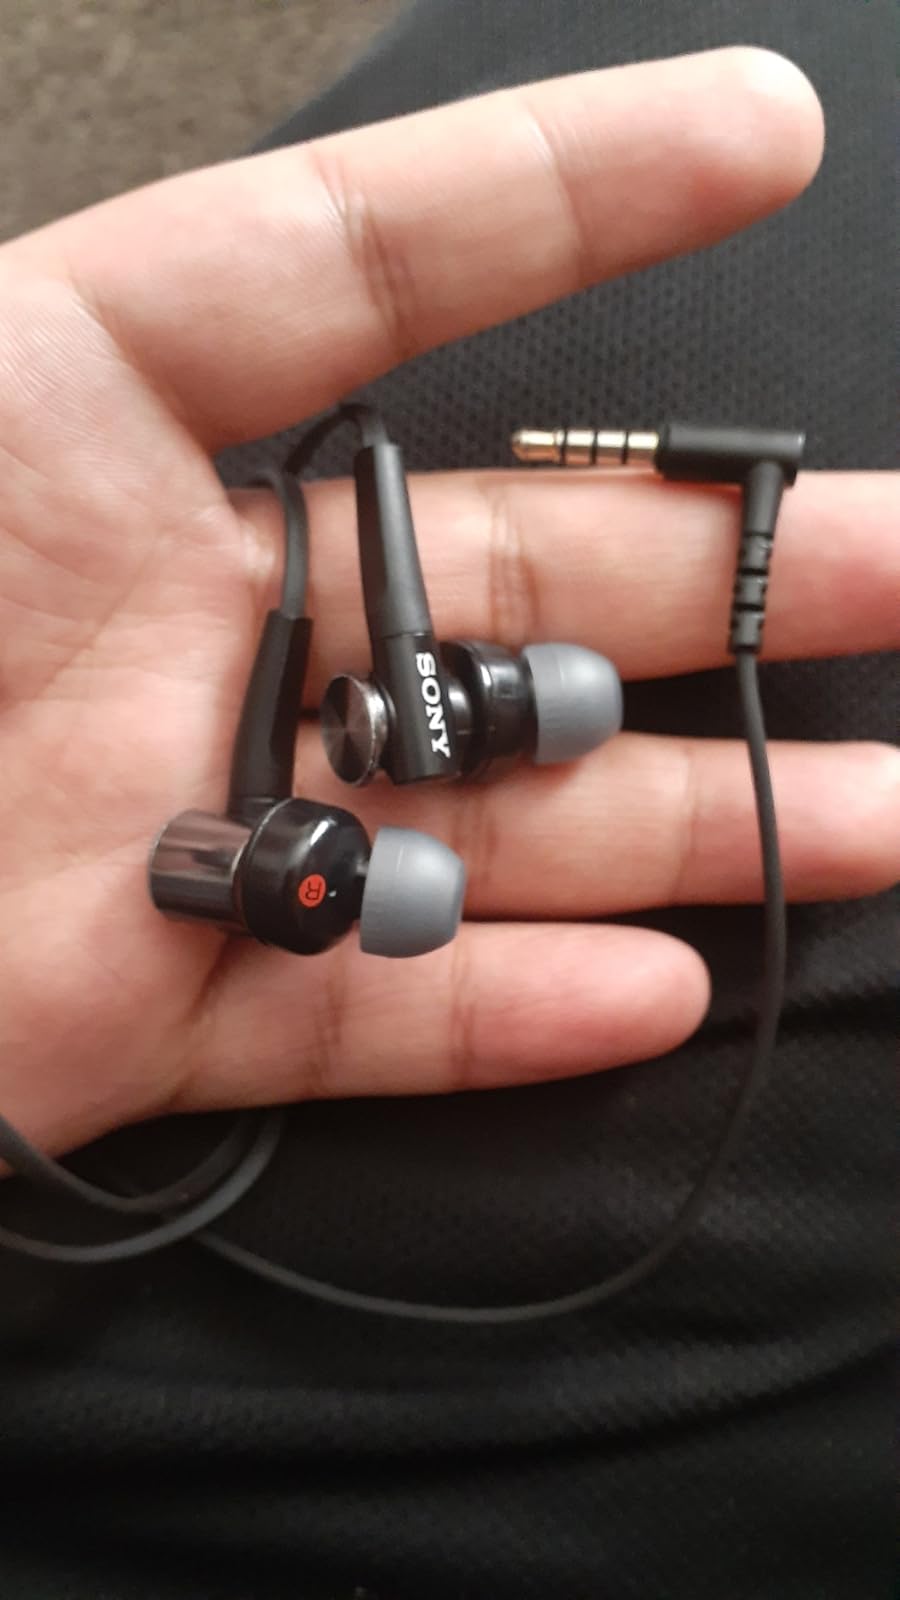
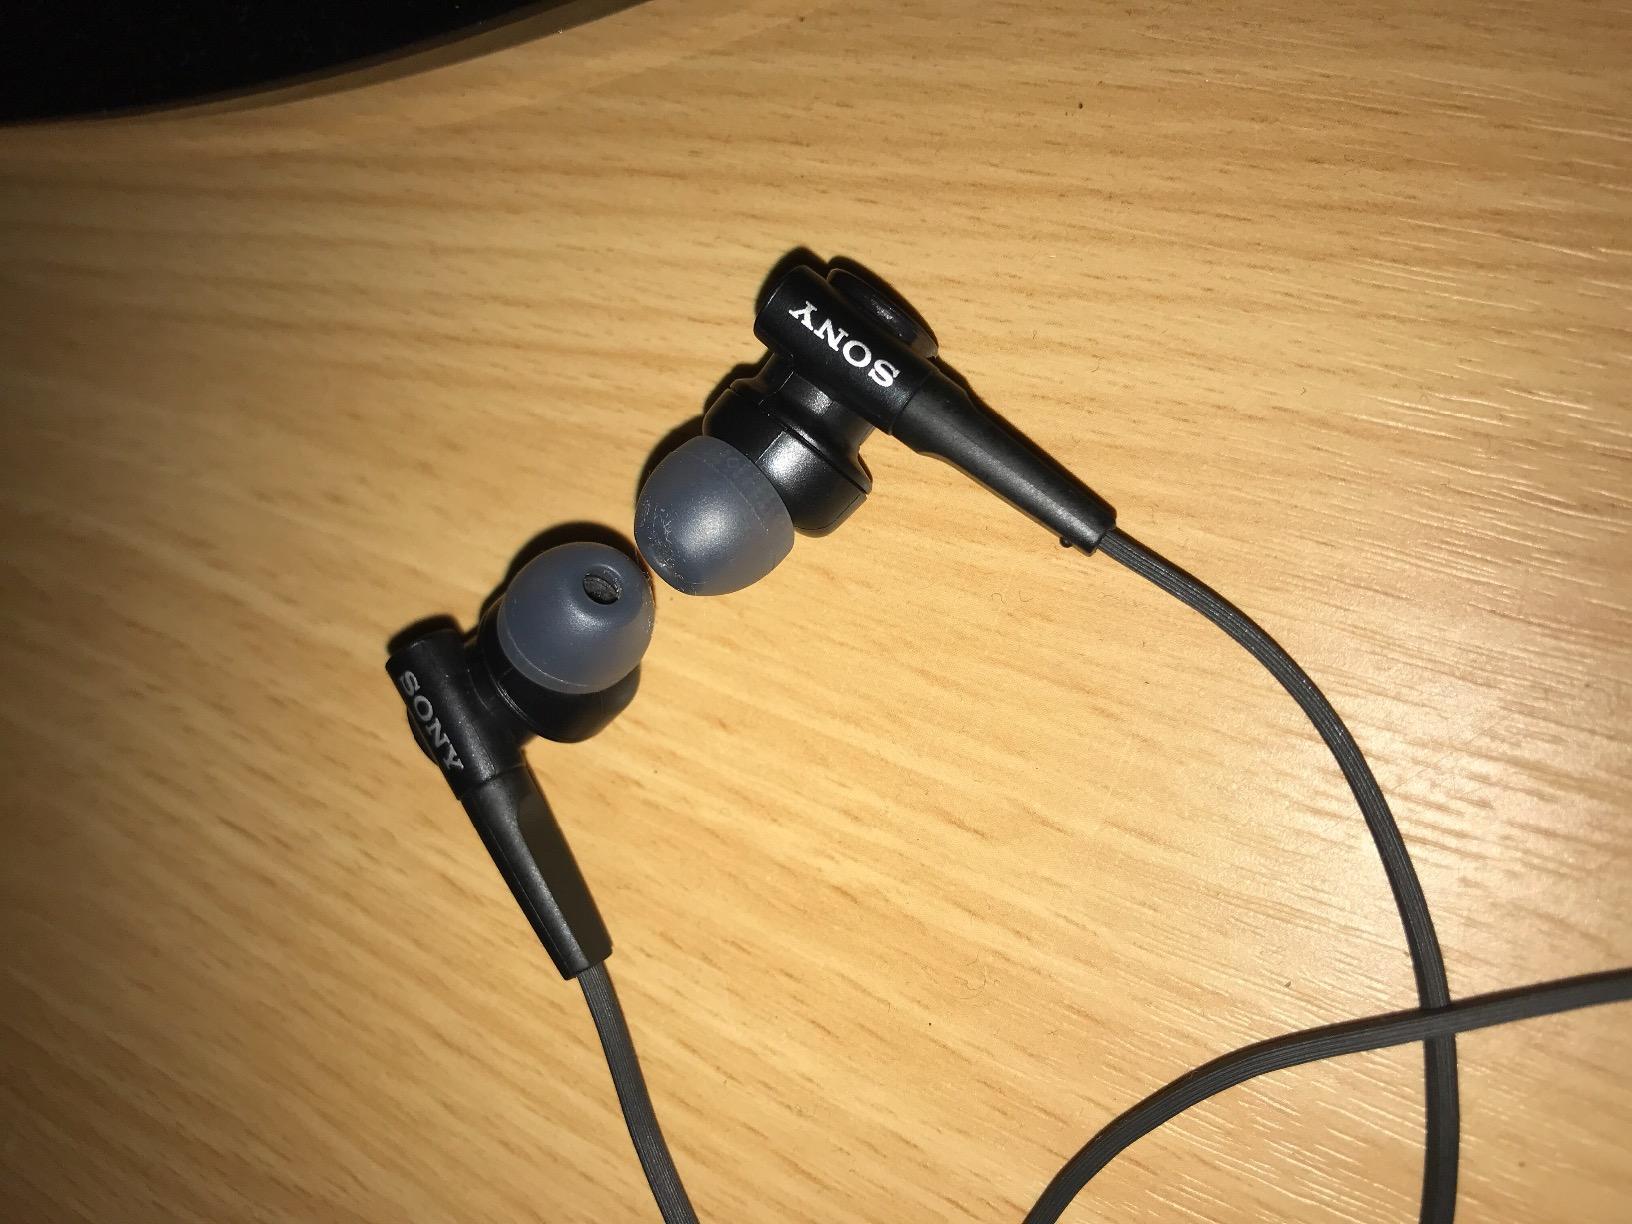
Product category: headphones
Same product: yes